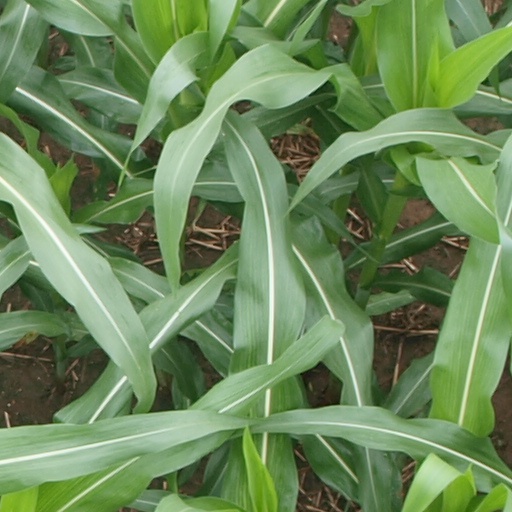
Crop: maize; corn